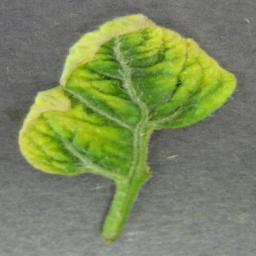
Label: Tomato___Tomato_Yellow_Leaf_Curl_Virus